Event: Nepal Earthquake
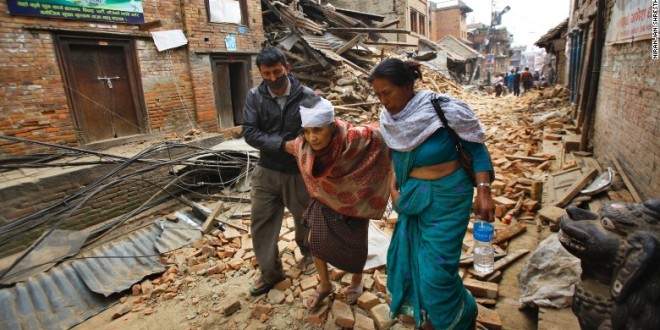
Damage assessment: damage